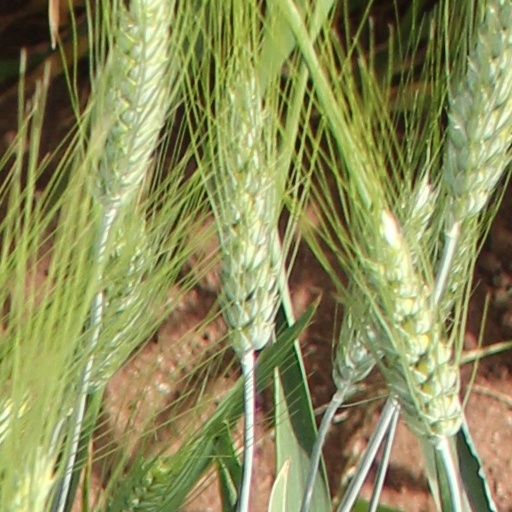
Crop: wheat